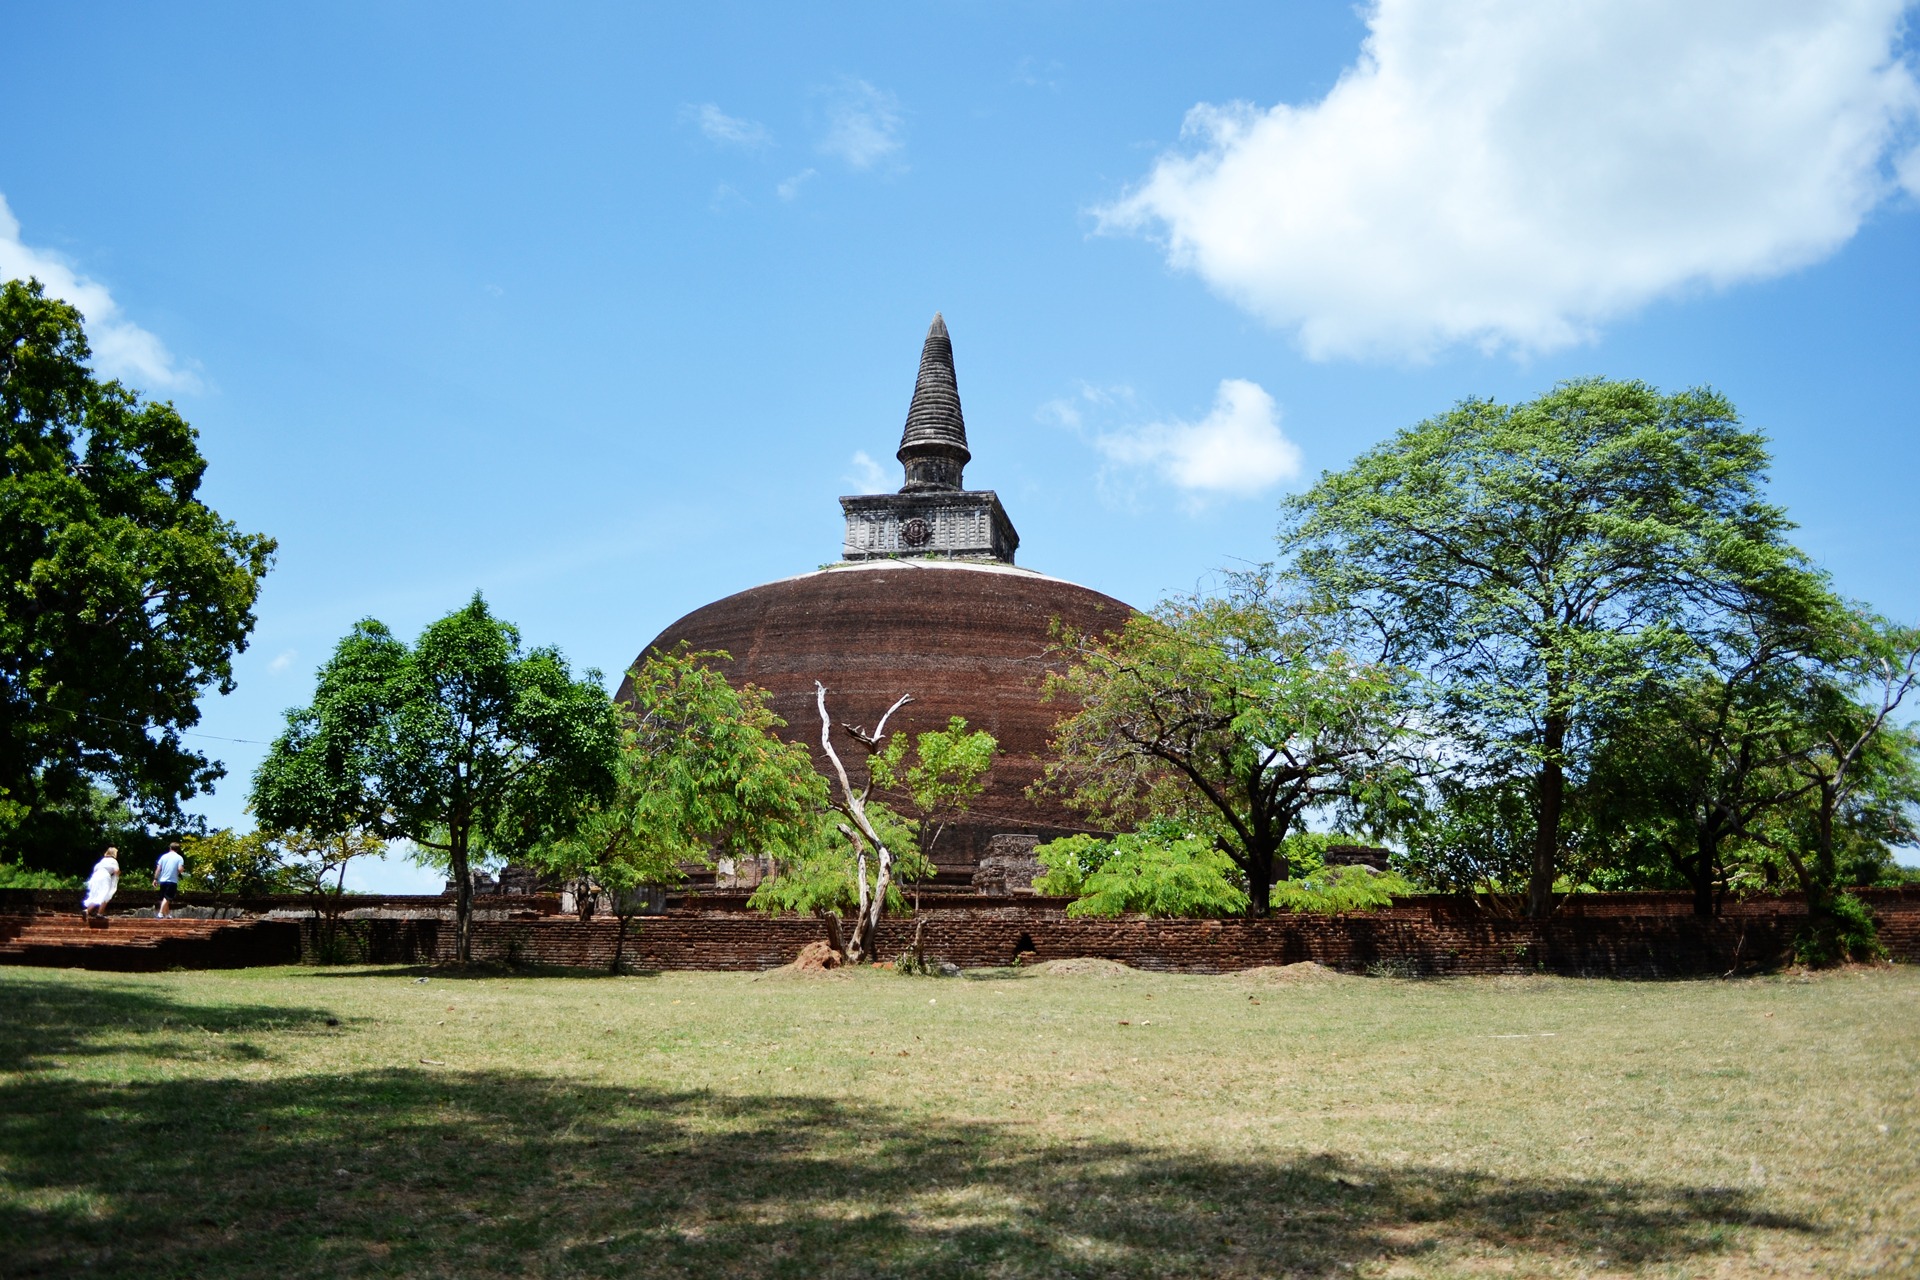
statue, park, buddhism, castle, ancient, historic, garden, sculpture, king, temple, estate, sri lanka, ceylon, ancient ruins, mawanella, polonnaruwa